Kanakapura

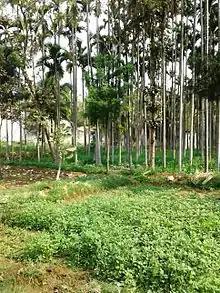
Kanakapura bus station has green surroundings

Kanakapura is a city in the Bengaluru South District of Karnataka on the banks of the Arkavathi river and the administrative center of the taluk of the same name. Its founder is Shrihan Kanaka Sigmanath, hence its name. Kanakapura is largest cocoon silk producer in India. River Cauvery flows around 21 km in Kanakapura Taluk. Previously belonged to Bangalore Rural District. It was formerly the largest constituency in the country.